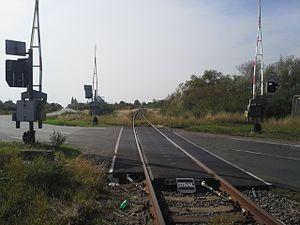
Passage à niveau ligne Trebišov - Vranov n T
La ligne 192 des chemins de fer slovaque relie Trebišov